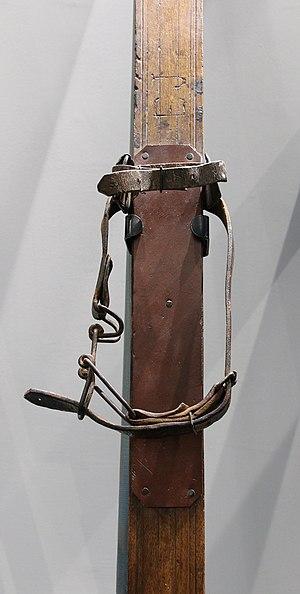
Détail de ski en bois du début du XXe siècle de Henri Duhamel (1853-1917), Coll. Musée dauphinois. Exposé au Musée dauphinois de Grenoble pour l'exposition de longue durée ""Le rêve blanc. L'épopée des sports d'hiver dans les Alpes"" au Musée dauphinois, Grenoble."
Henry Duhamel, né à Paris le 9 décembre 1853 et mort à Gières le 7 février 1917 est un alpiniste et un pionnier du ski français. Introduisant la pratique du ski dans son cercle d'amis à Grenoble, il est ainsi à l'origine de la création du premier ski-club de France.